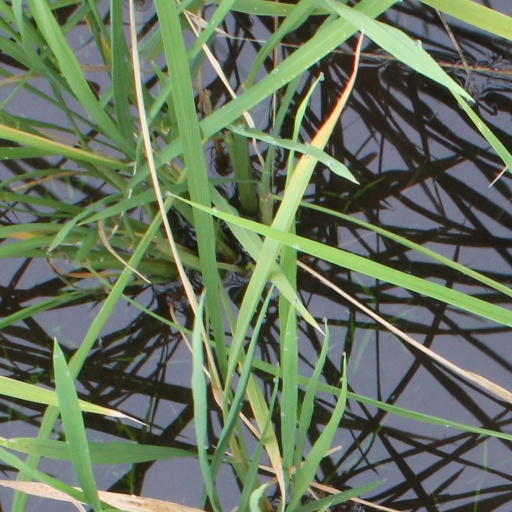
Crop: rice